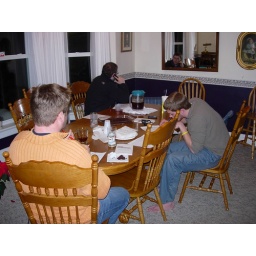
The Kirkwood boys phone bank in the Kury's dining room.